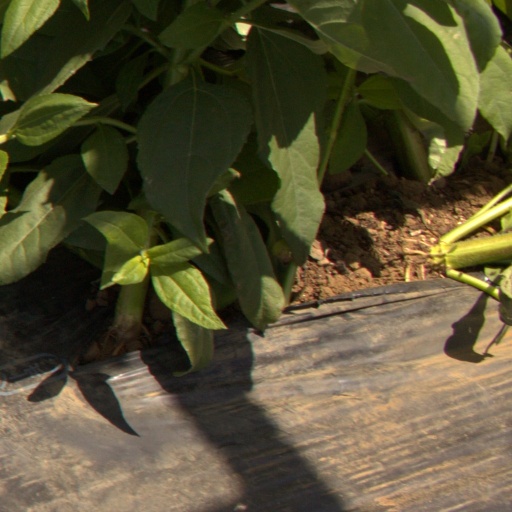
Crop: Jerusalem artichoke